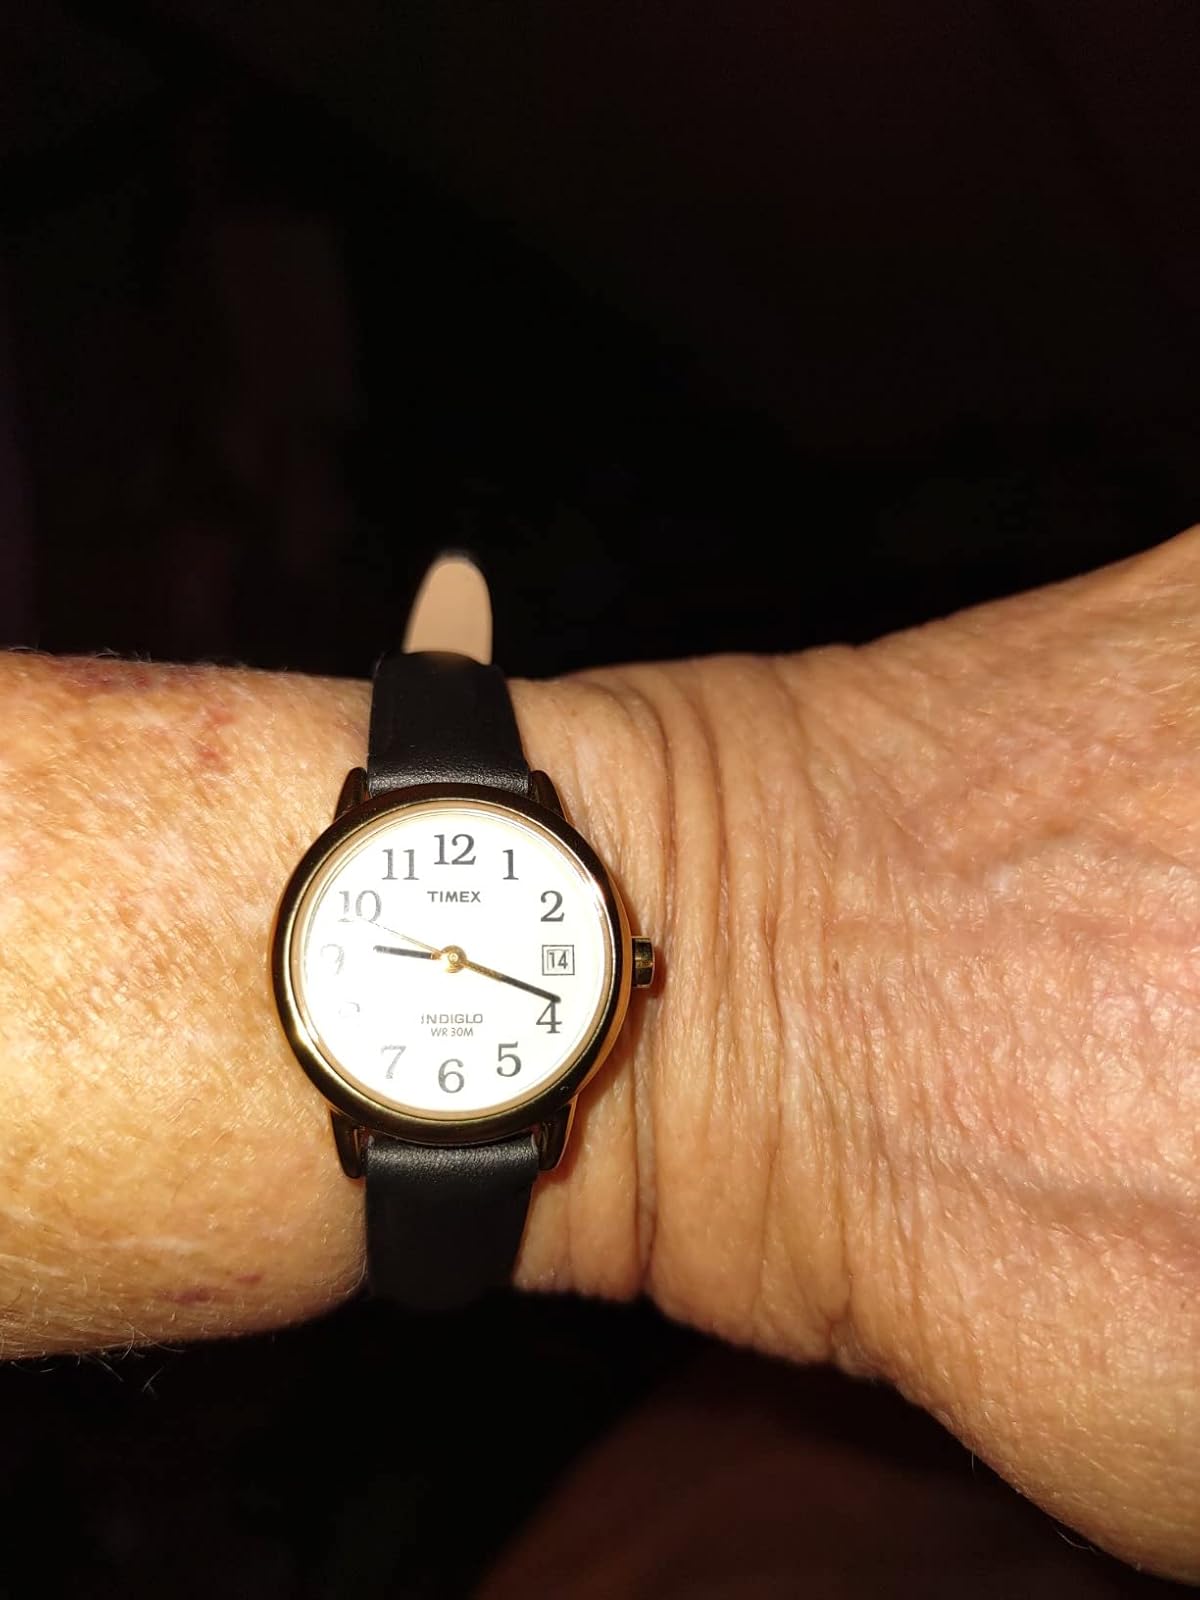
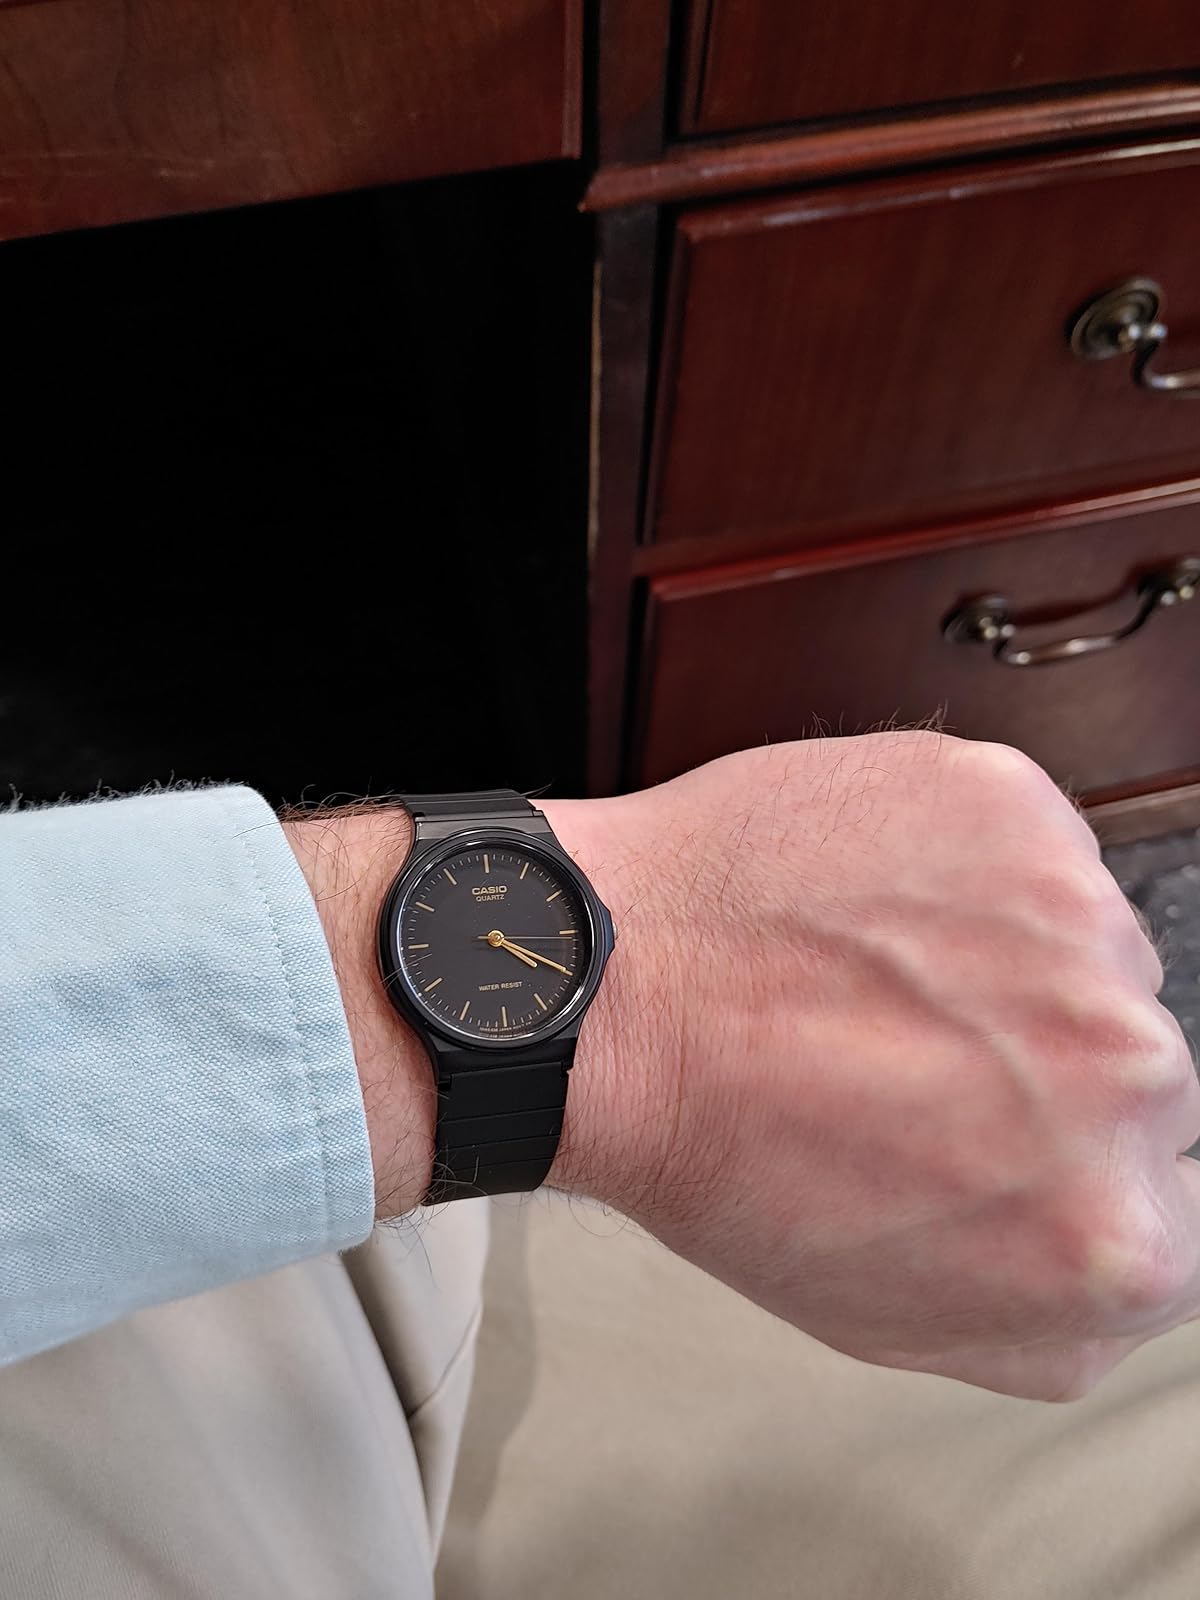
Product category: accessories_watch
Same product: no